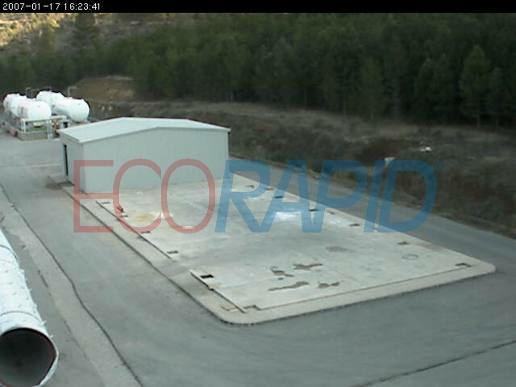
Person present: No